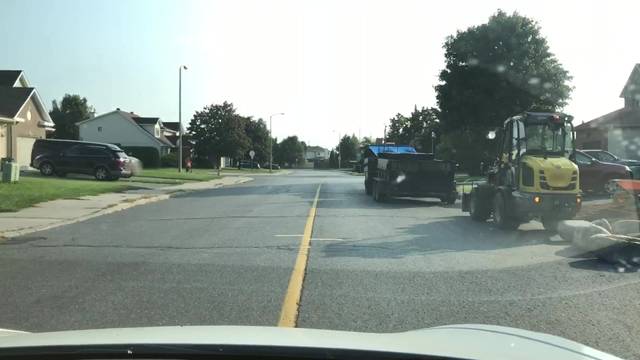
Region: Canada
Coordinates: 45.466, -75.479